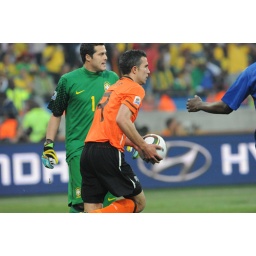
Julio Cesar looks on as the ball is collected out of the net by Robin van Persie.